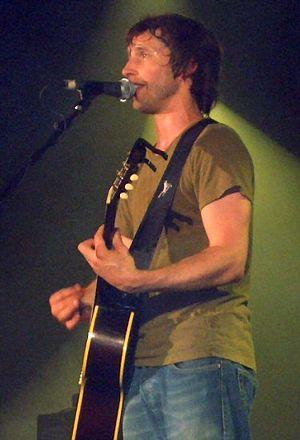
Le présent article détaille la discographie du chanteur britannique James Blunt.